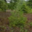
Label: pine_tree